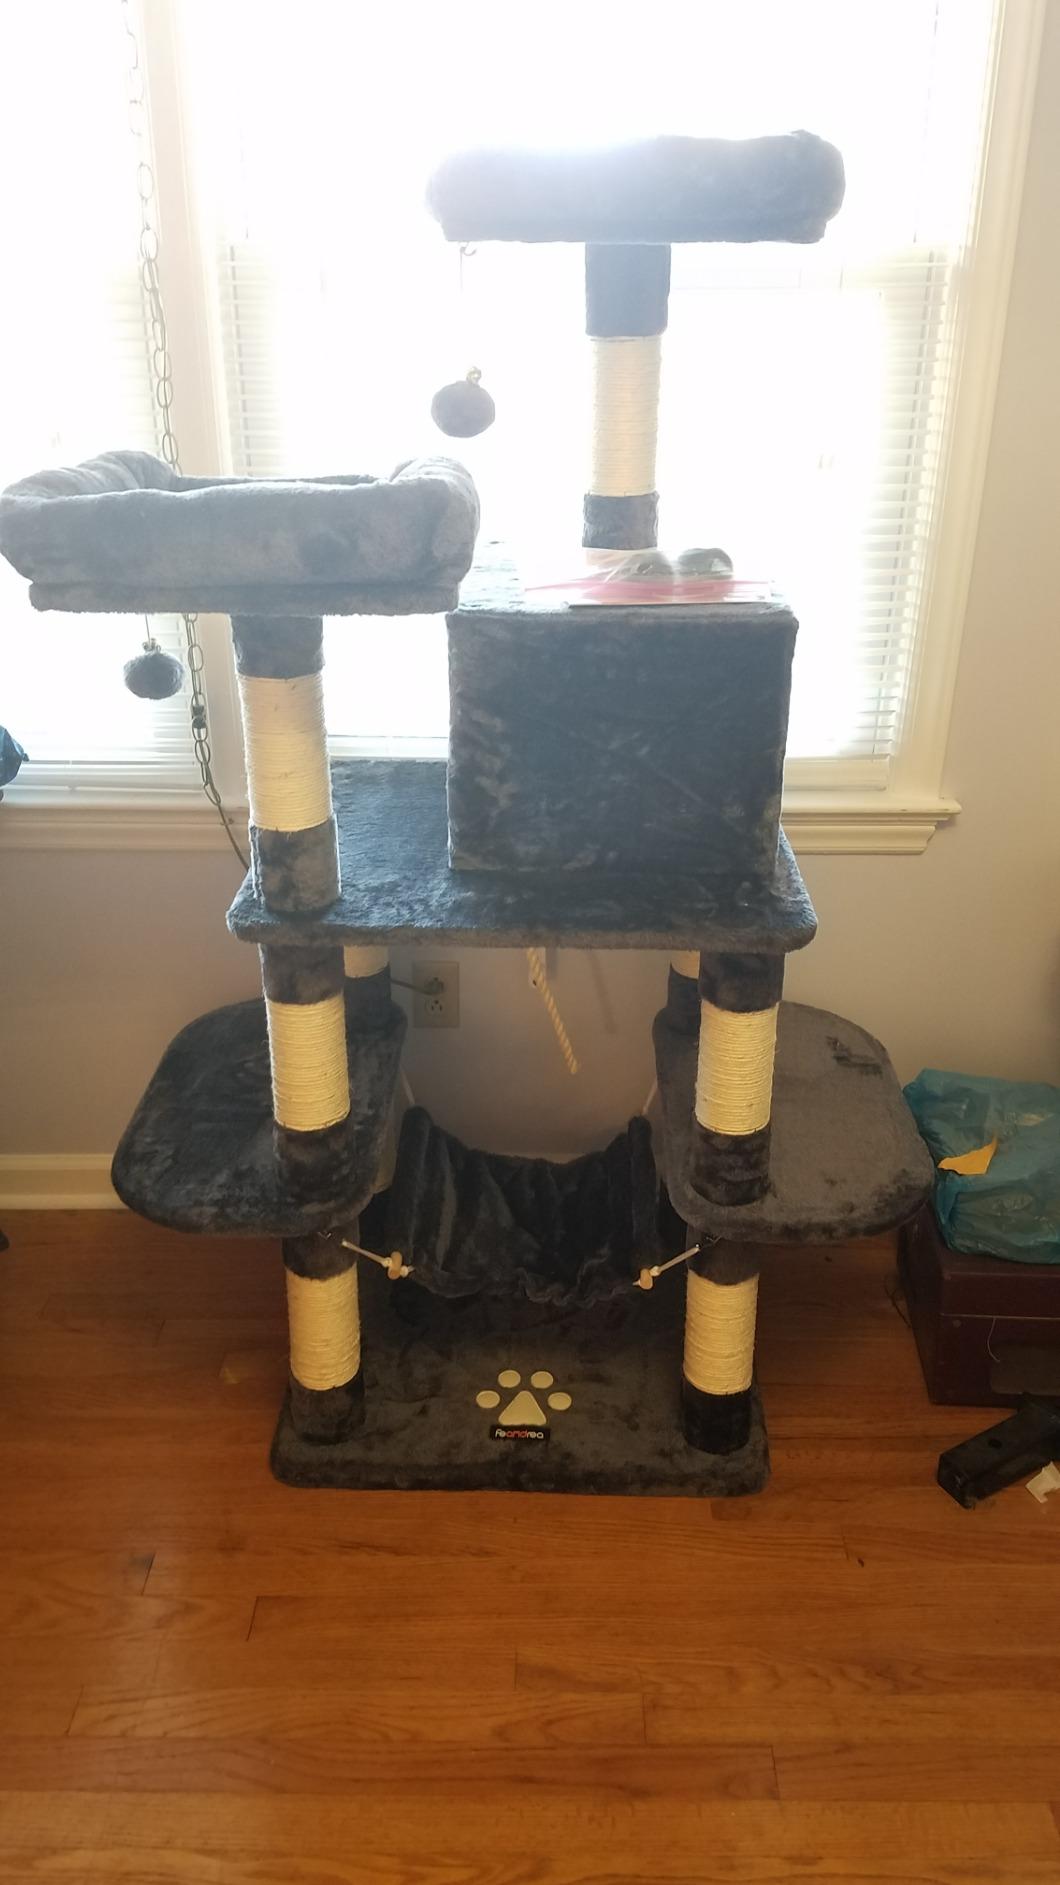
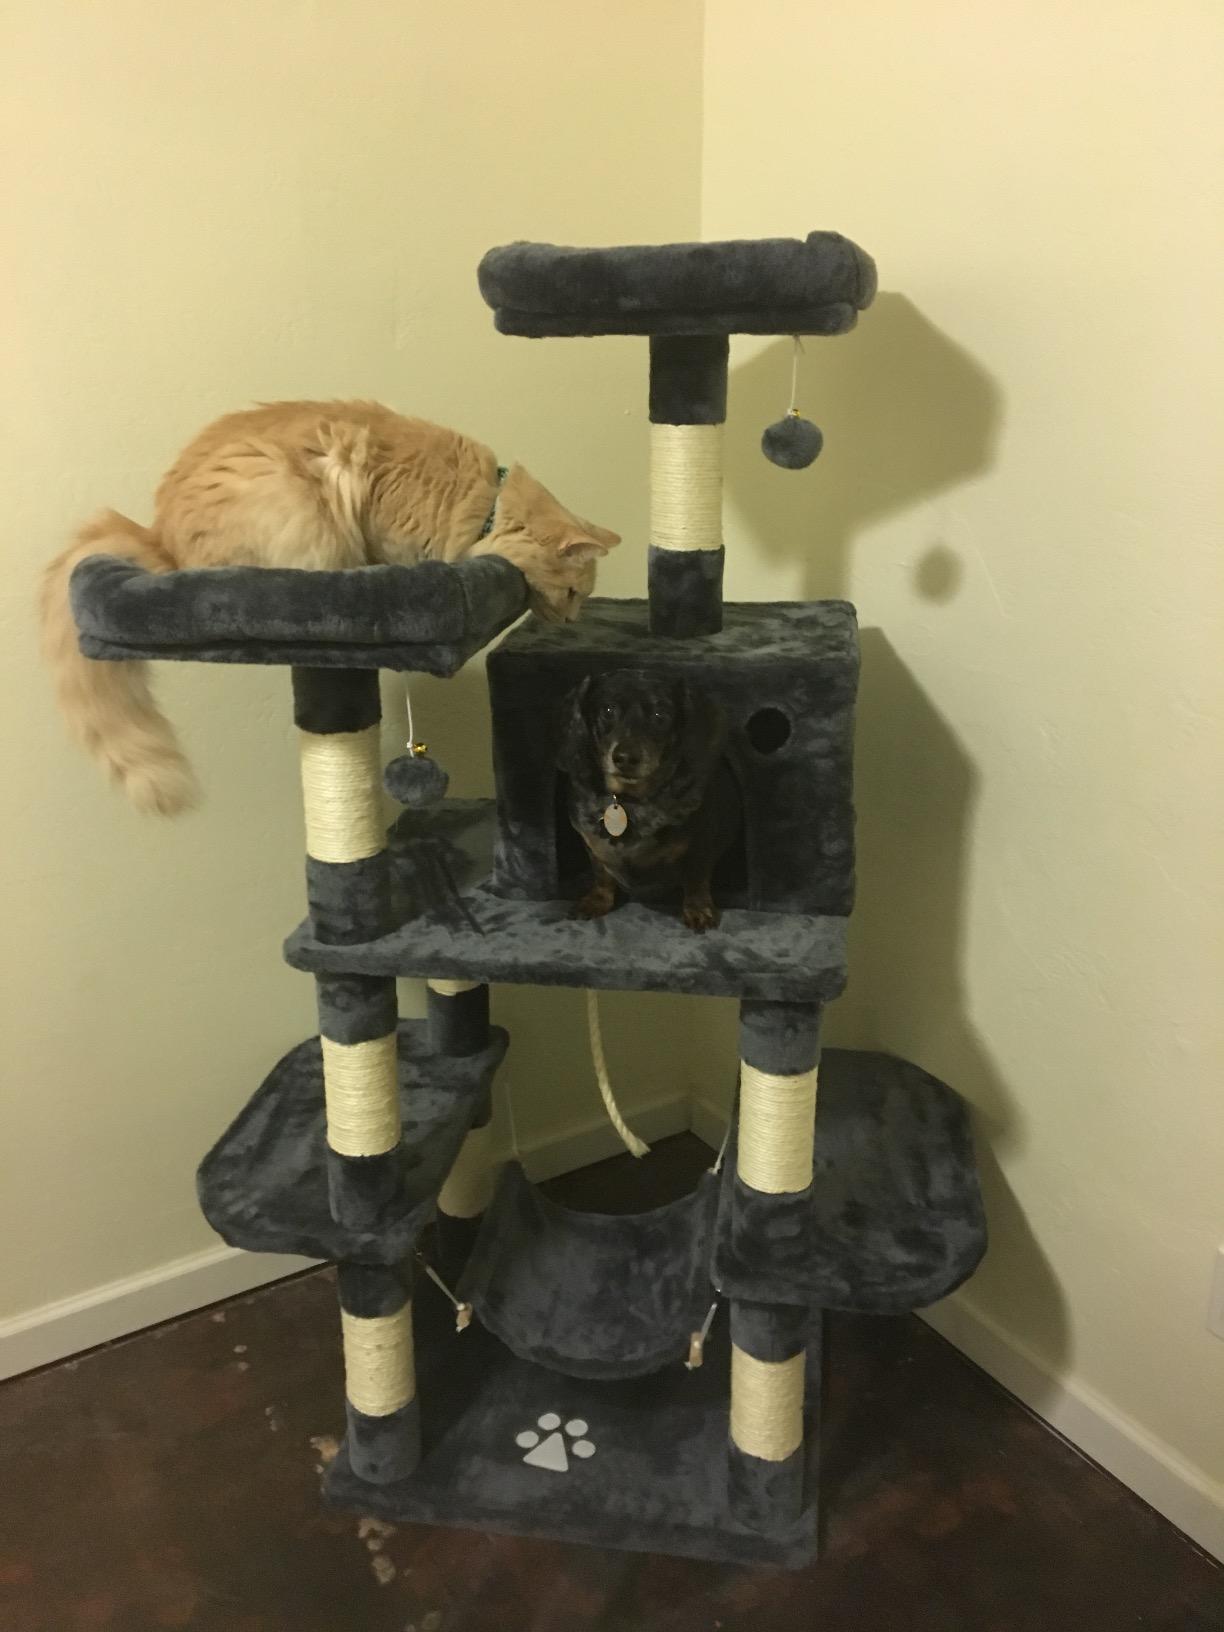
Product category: items_cat tree
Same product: yes